Al-Fayez

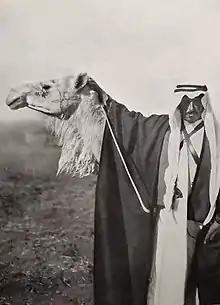
Paramount Sheikh Mithqal Pasha Al-Fayez, 1925

In 2012, H.E Sami Al-Fayez holds one of the largest tribal conferences in Jordanian history to reaffirm and cement the tribe's support towards the Hashemite Monarchy during the Arab Spring.